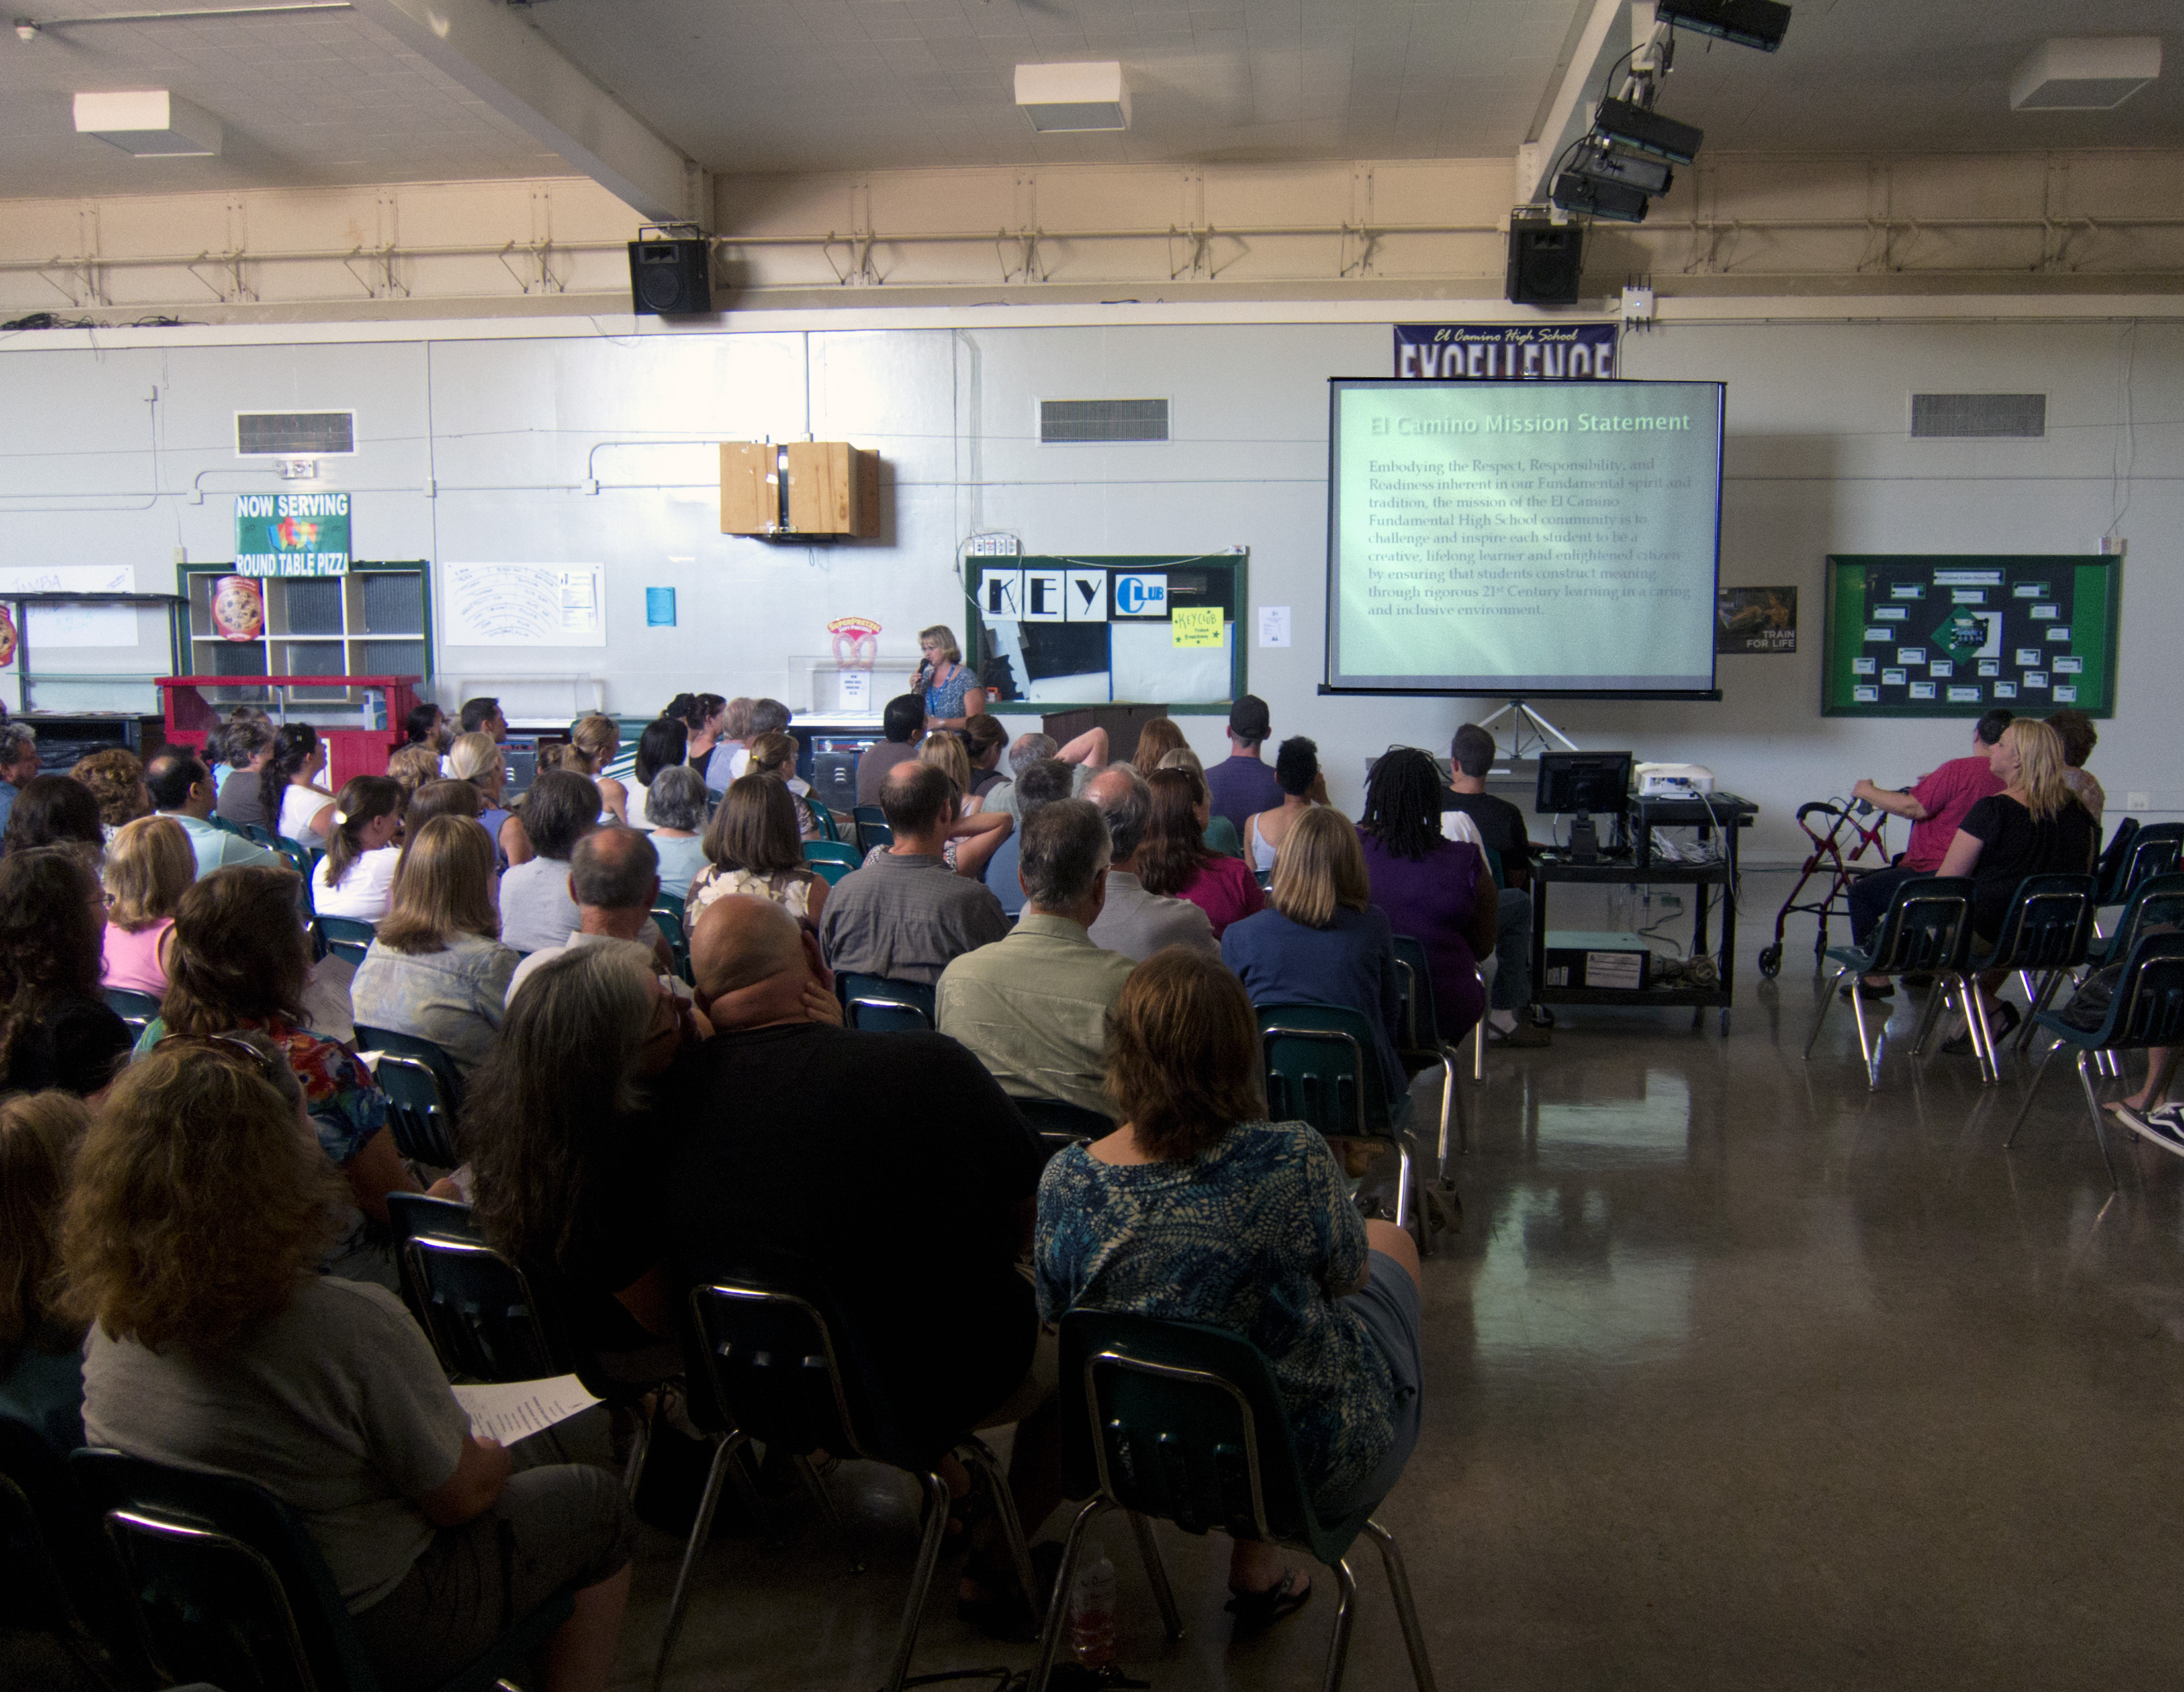
crowd, audience, convention, powerpoint, missionstatement, prop13, parentorientation, endstate, academic conference